Family Guy controversies

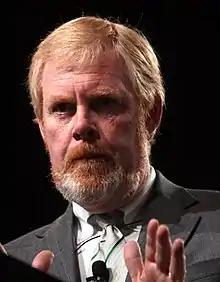
L. Brent Bozell III, founder of the Parents Television Council, has frequently criticized "Family Guy" for its content and has accused it of anti-Christian themes.

"Family Guy"s frequent use of offensive jokes and satire has led to controversy. The jokes that receive controversy are often found in the cutaway gags. For example, in the episode "The Cleveland-Loretta Quagmire", Peter and a barbershop quartet sing and dance around the bed of a man with end-stage AIDS. The airing of this episode led to immediate backlash. This cutaway angered audience members and led to protests by several AIDS service organizations. In his 2006 book "The Decency Wars: The Campaign to Cleanse American Culture", author Frederick S. Lane described "Family Guy" as among several television sitcoms that he believed were "aimed at the darker side of family life."